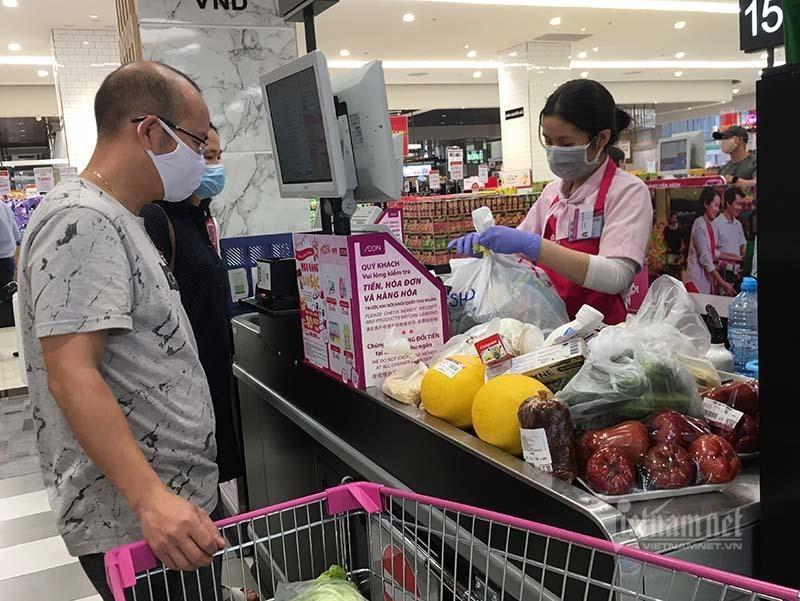
một người phụ nữ đang gói đồ bên trong quầy thu ngân